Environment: real
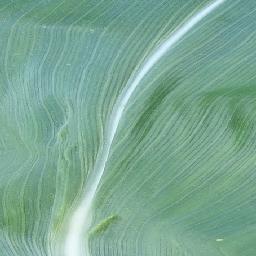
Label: healthy